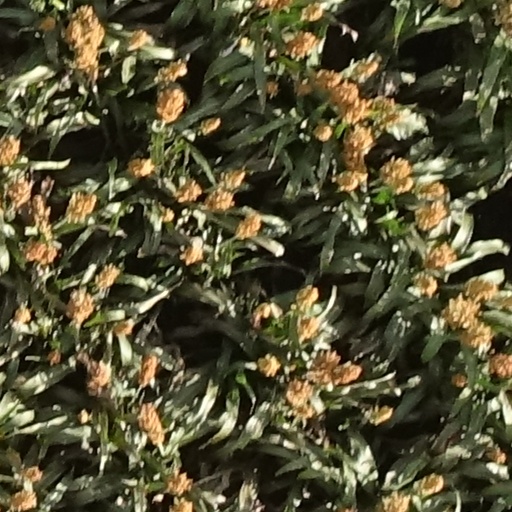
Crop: sorghum